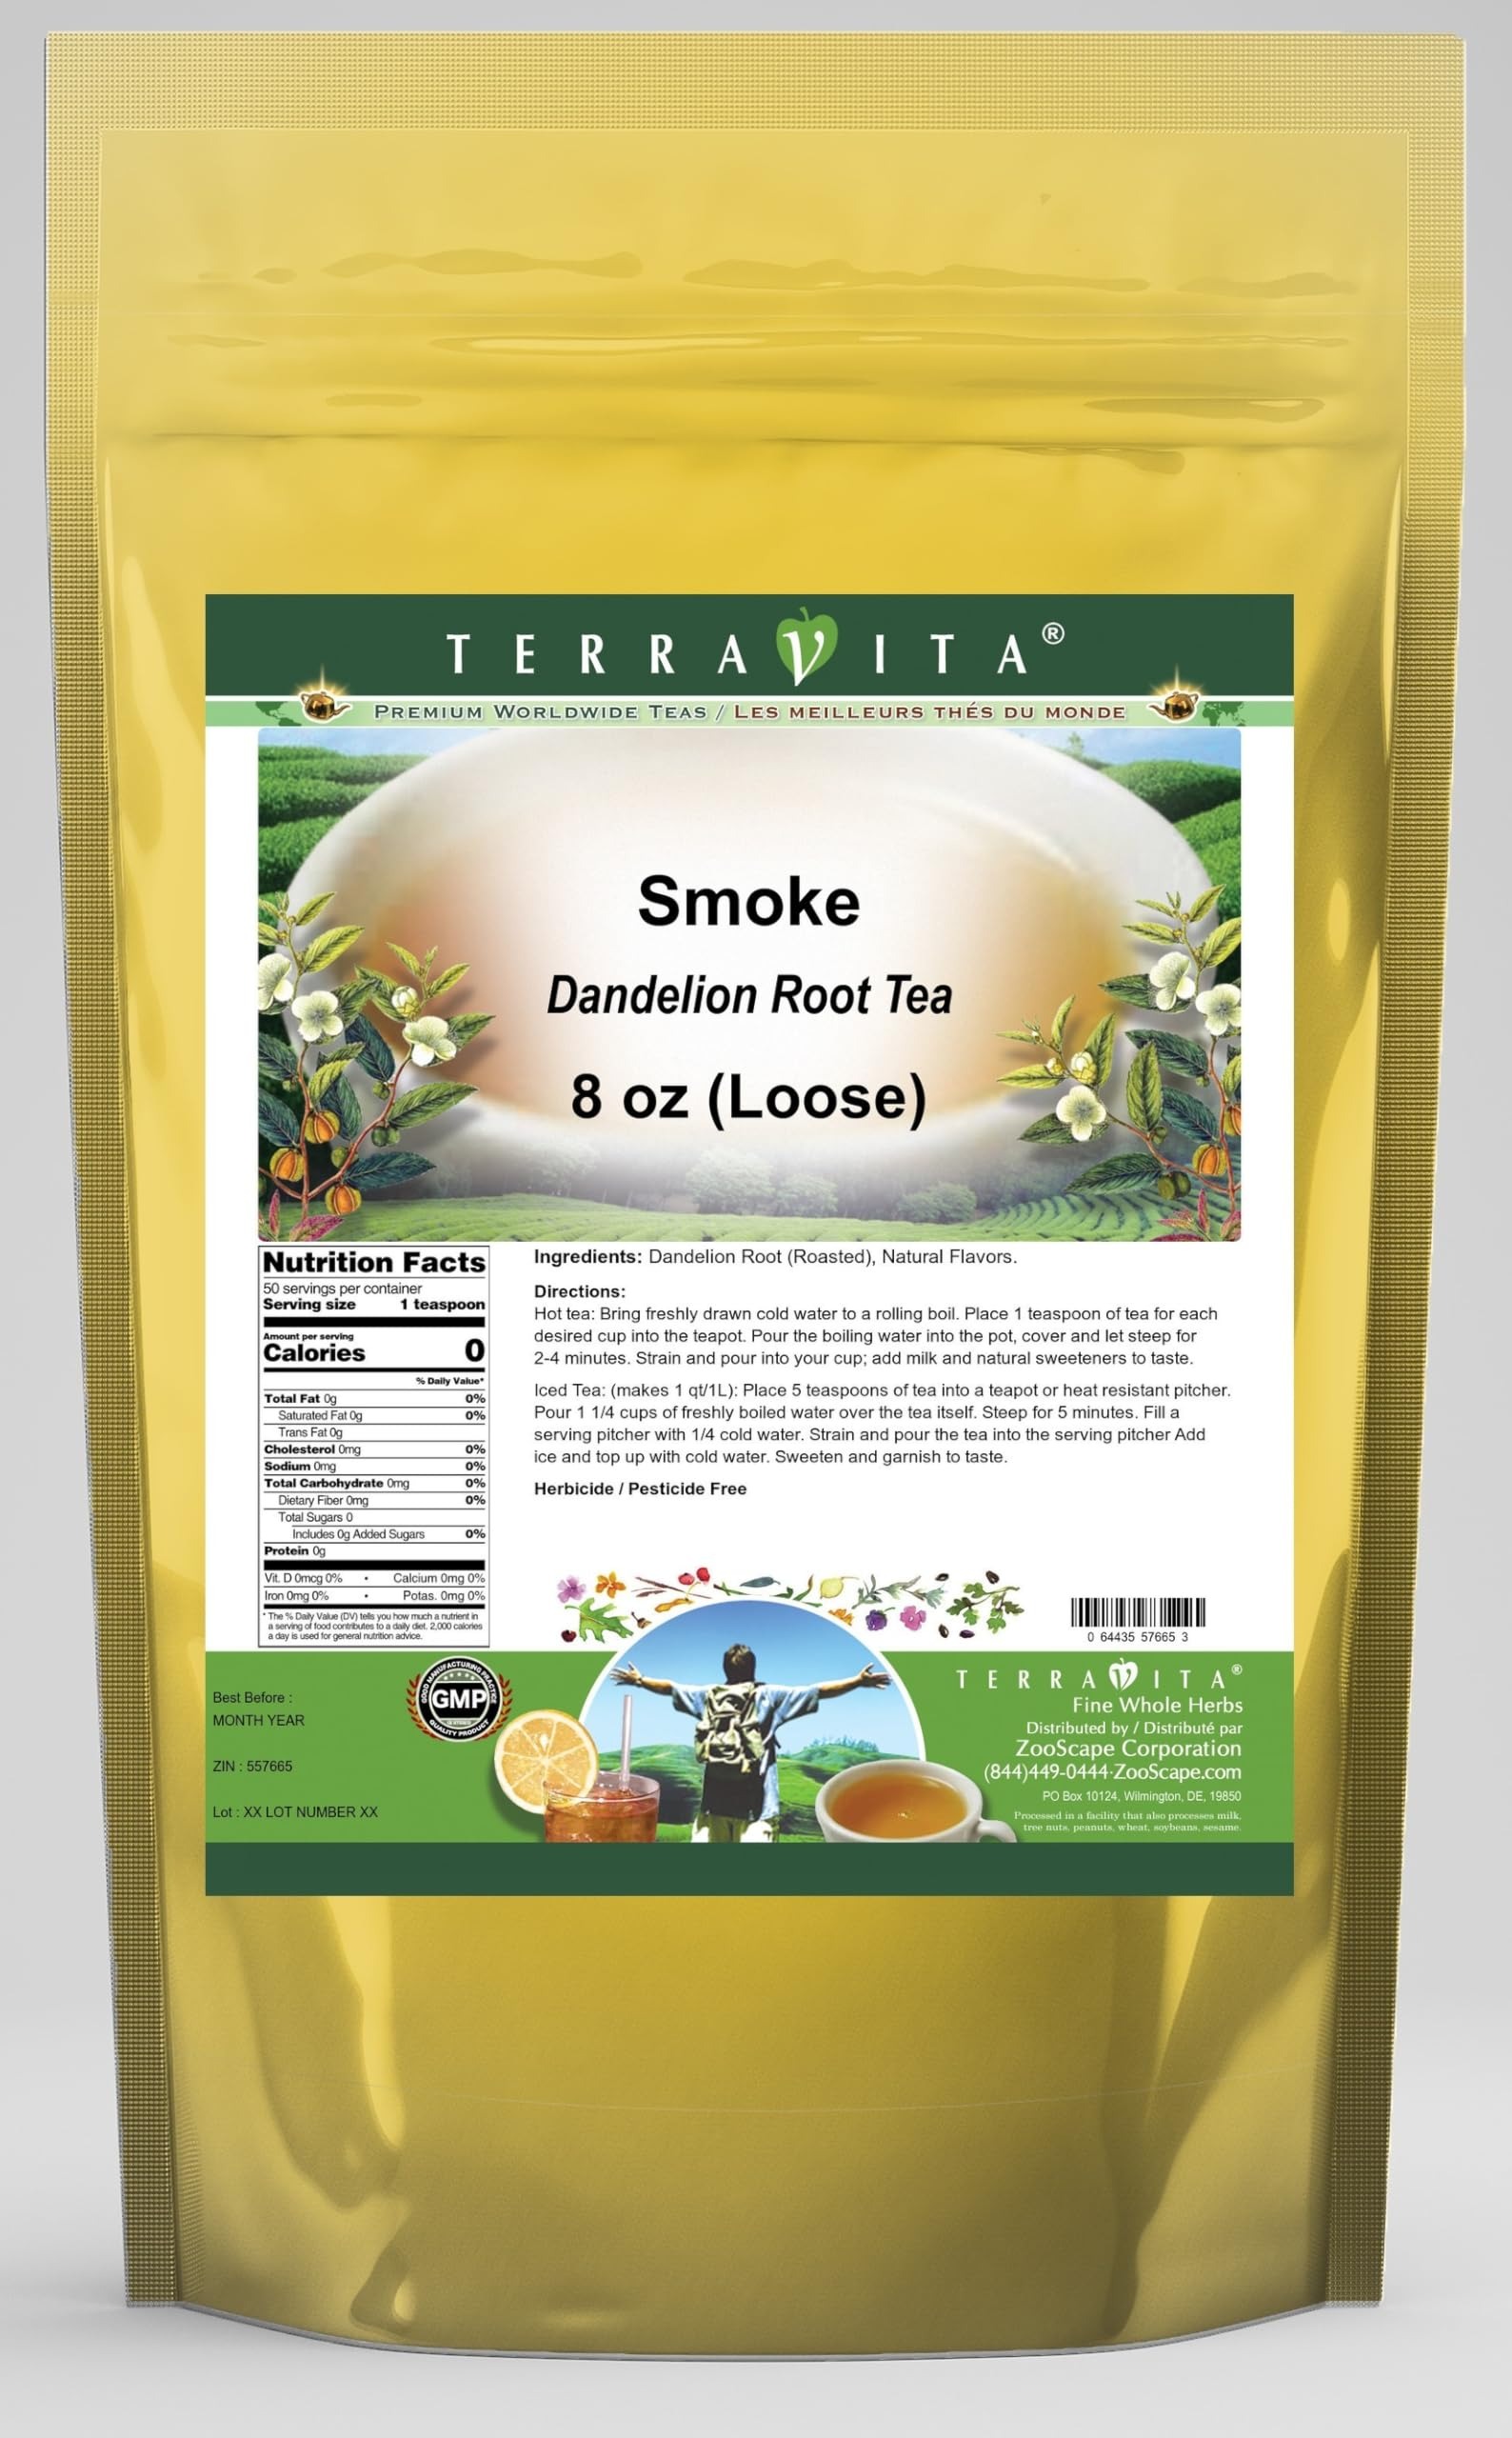
Item Name: Smoke Dandelion Root Tea (Loose) (8 oz, ZIN: 557665) - 3 Pack
Bullet Point 1: Our Smoke Dandelion Root tea is a delicious naturally flavored Dandelion Root coffee substitute that you will enjoy relaxing with anytime! The natural and caffeine-free Smoke taste is delicious! - Ingredients: Dandelion Root and Natural Smoke Flavor.
Bullet Point 2: No fillers.
Bullet Point 3: Manufacturer: TerraVita
Bullet Point 4: Size: 8 oz
Bullet Point 5: Loose Leaf Dandelion Root Tea - Packed in a convenient upright pouch!
Product Description: Our Smoke Dandelion Root tea is a delicious naturally flavored Dandelion Root coffee substitute that you will enjoy relaxing with anytime! The natural and caffeine-free Smoke taste is delicious! - Ingredients: Dandelion Root and Natural Smoke Flavor. - Hot tea brewing method: Bring freshly drawn cold water to a rolling boil. Place 1 teaspoon of tea for each desired cup into the teapot. Pour the boiling water into the pot, cover and let steep for 2-4 minutes. Strain and pour into your cup; add milk and natural sweeteners to taste. - Iced tea brewing method: (to make 1 liter/quart): Place 5 teaspoons of tea into a teapot or heat resistant pitcher. Pour 1 1/4 cups of freshly boiled water over the tea itself. Steep for 5 minutes. Fill a serving pitcher with 1/4 cold water. Strain and pour the tea into the serving pitcher Add ice and top up with cold water. Sweeten and garnish to taste. - TerraVita is an exclusive line of premium-quality, natural source products that use only the finest, purest and most potent ingredients found around the world. TerraVita is hallmarked by the highest possible standards of purity, potency, stability and freshness. All of our products are prepared with the highest elements of quality control, from raw materials through the entire manufacturing process, up to and including the moment that the bottles or bags are sealed for freshness and shipped out to you. Our highest possible standards are certified by independent laboratories and backed by our personal guarantee. - TerraVita exists to meet and ensure your family's health and wellness without the harmful effects of chemicals and health products. We strive to make all of our products affordable and reliable and are constantly searching the market to maintain our affordability and to look for ne
Value: 24.0
Unit: Ounce

Price: 93.46